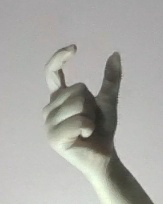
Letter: nun